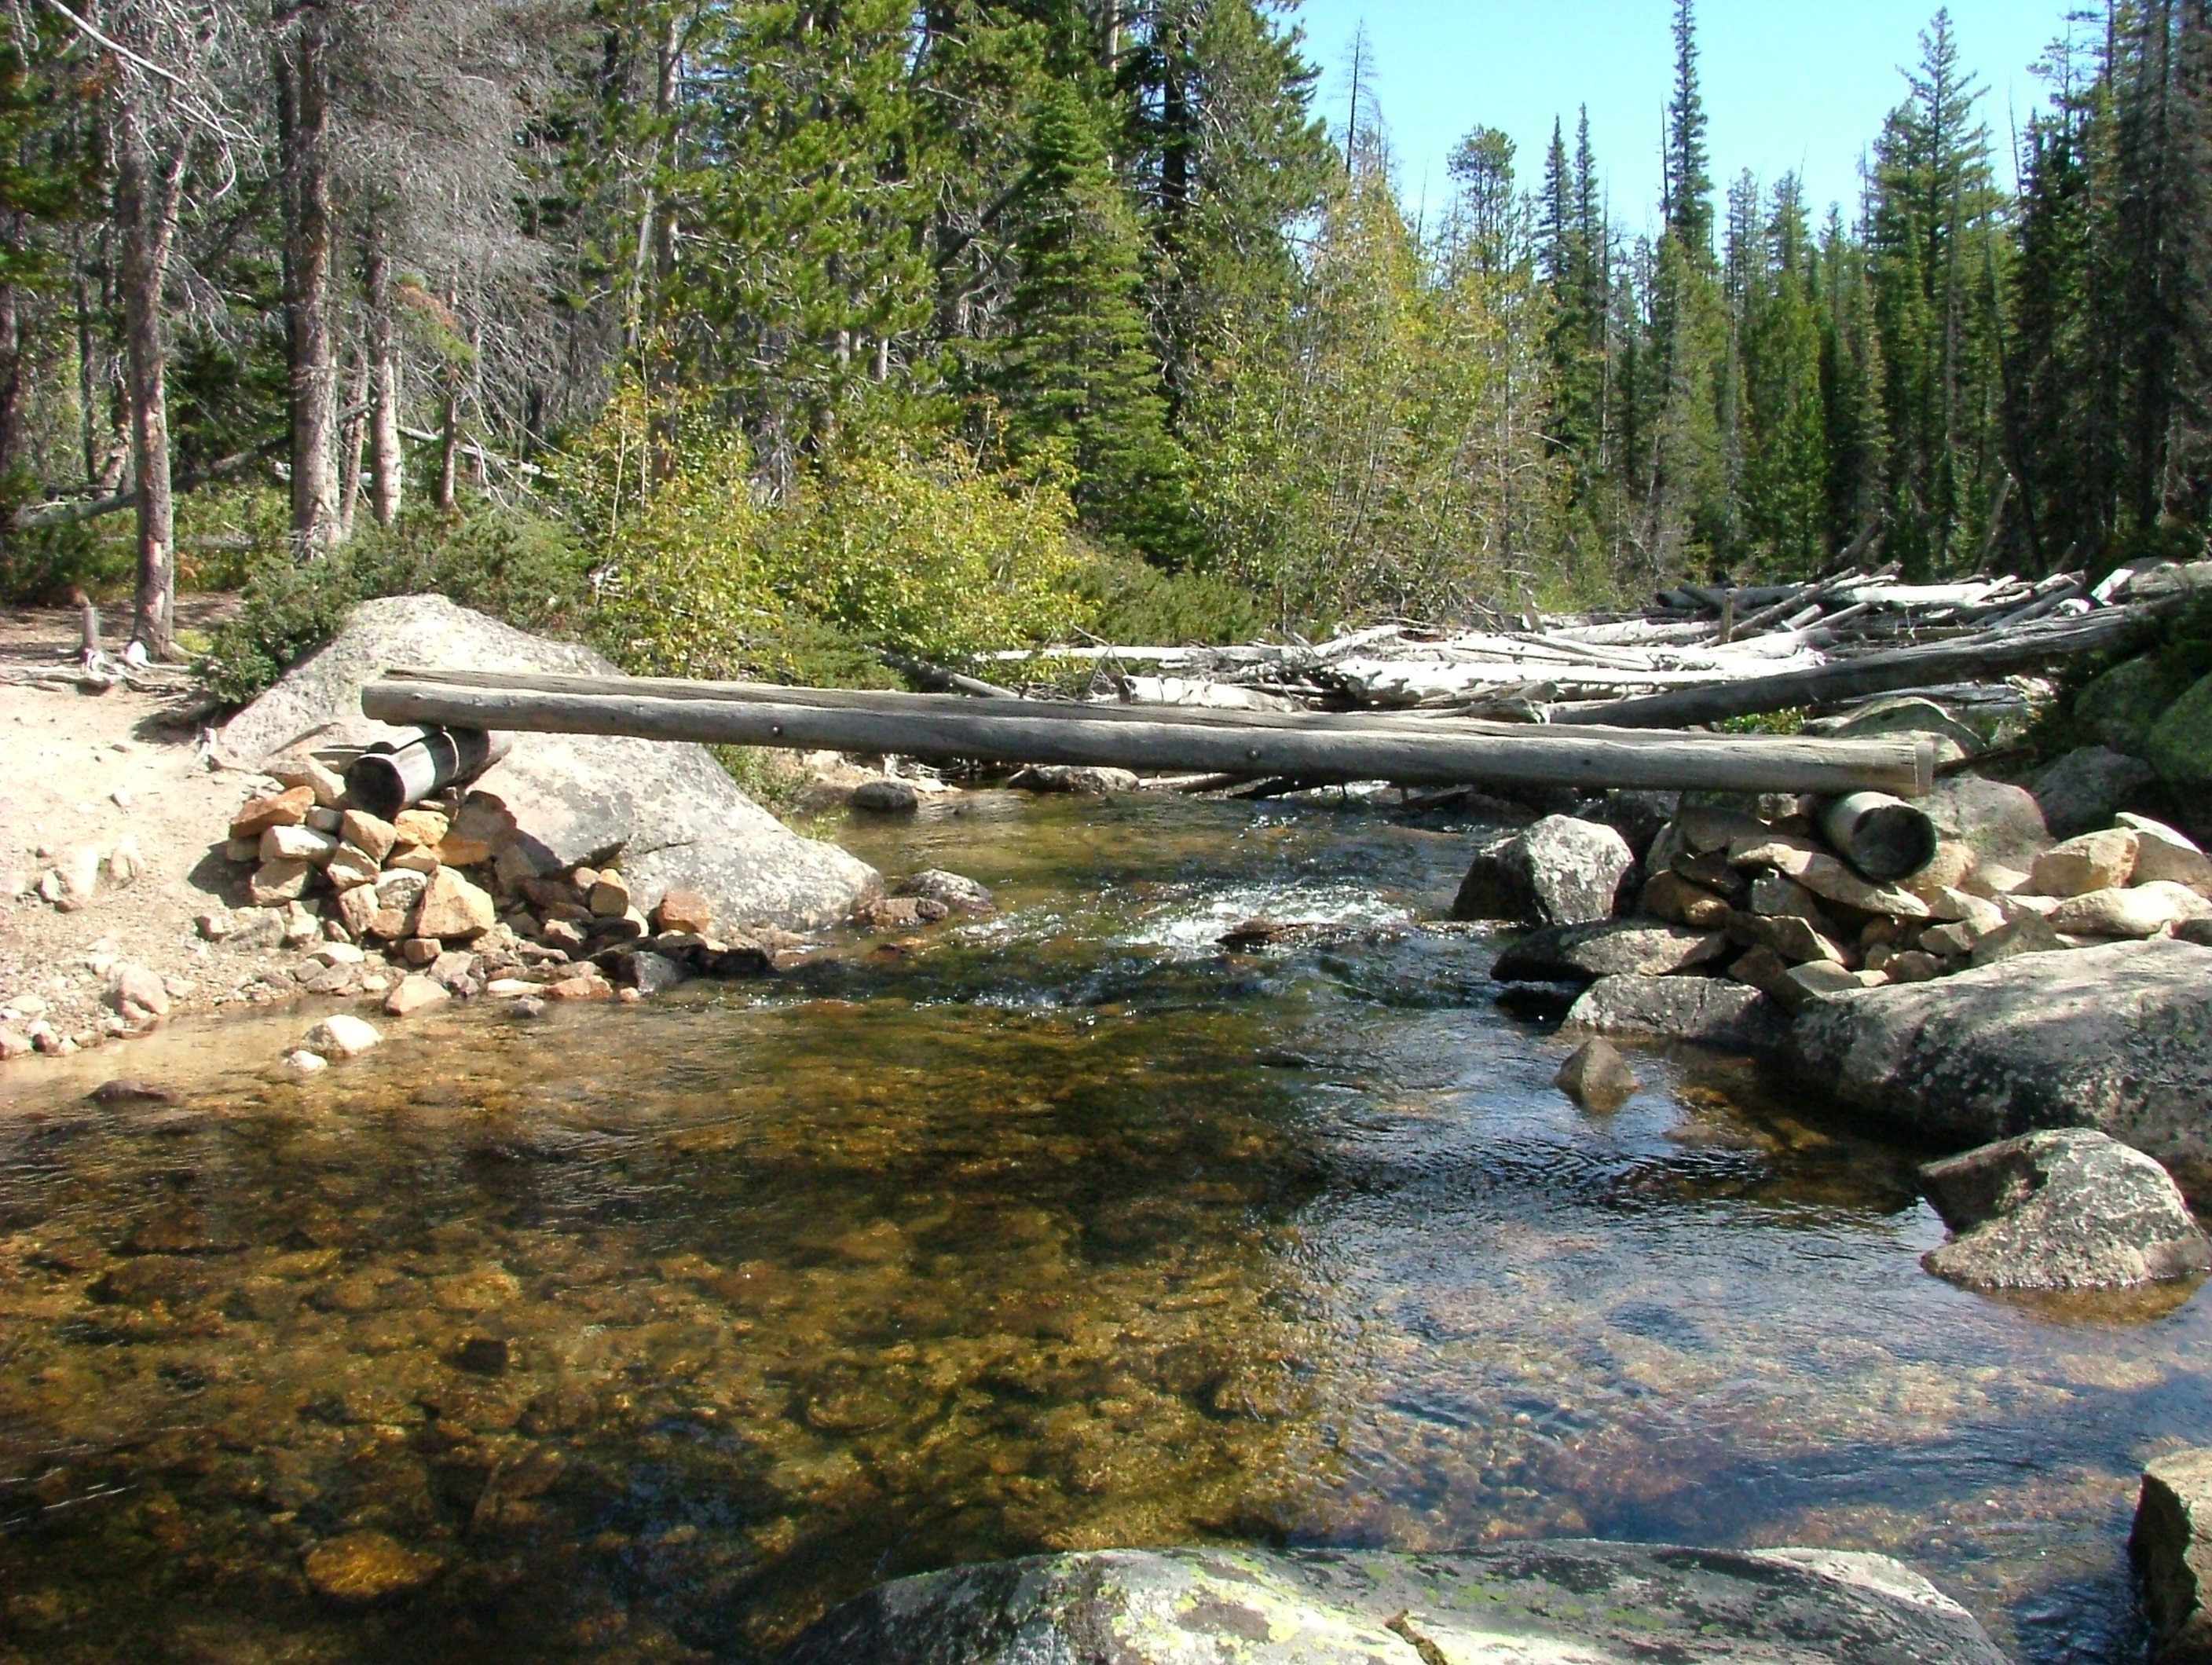
tree, water, forest, rock, creek, wilderness, mountain, trail, bridge, crossing, lake, river, valley, pond, stream, hike, rapid, body of water, water feature